Walter Peeler

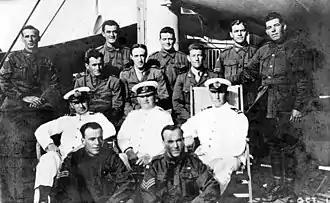
The group of ten Australian Victoria Cross recipients repatriated to Australia to assist in recruitment pictured on HMAT "Medic" with three naval officers. Peeler is standing at left.

By 07:15 the following morning, the 37th Battalion had captured its objective, having seized eight pillboxes, several concrete dugouts, 20 machine guns and 420 prisoners. Two hours later, the Australians were in possession of Broodseinde Ridge. For his actions during the battle, Peeler was awarded the Victoria Cross; one of two Australians to be so decorated that day. On 12 October, eight days after Peeler's actions, the men of the 10th Brigade returned to the front line in an effort to exploit the success of the previous week. The ground in front of their position was dominated by a series of German pillboxes and had been turned into a quagmire by heavy rain. The brigade's attack was soon subject to a "torrent of machine gun fire", and Peeler was severely wounded in his right arm. Initially evacuated to the 11th Australian Field Ambulance casualty station, it was decided that his wound necessitated treatment in England so he embarked for the Northampton War Hospital on 15 October, arriving the following day.